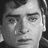
Emotion: sad